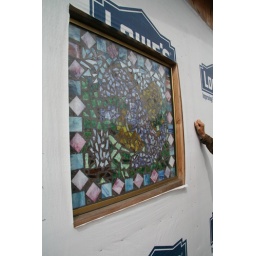
stained glass window in community room